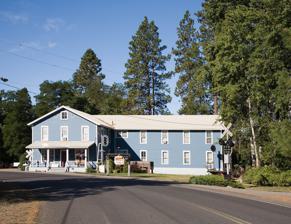
Building: Milwaukee Road Bunkhouse
Country: United States of America
Year built: 1909
United States historic place Milwaukee Road Bunkhouse U.S. National Register of Historic Places View of the bunkhouse. Location 526 Marie Ave South Cle Elum, Washington Coordinates 47°10′58″N 120°57′12″W / 47.18278°N 120.95333°W / 47.18278; -120.95333 Built 1909 Architect Chicago, Milwaukee, St. Paul and Pacific Railroad Architectural style 20th Century Vernacular NRHP reference No. 89000210 Added to NRHP March 31, 1989 The Milwaukee Road Bunkhouse was built by the Chicago, Milwaukee, St. Paul and Pacific Railroad (also known as the Milwaukee Road) in 1909 to house train crews between shifts. The bunkhouse served the crews at the rail yard and division point at South Cle Elum, Washington . The bunkhouse is an L-shaped, two-storey, wood-frame vernacular building originally placed near the depot, but moved to its present location south of the rail yard around 1920 to accommodate the electric substation when the Milwaukee Road electrified . The bunkhouse continued to serve train crews until 1974. When the railroad ceased operations in Washington in 1980, it sold the property to private individuals who converted the bunkhouse into a bed and breakfast . Originally listed as 28 bedrooms and two bathrooms, the bunkhouse was renovated to 9 rooms  The bunkhouse, now the Iron Horse Bed and Breakfast, currently rents bunkhouse rooms as well as four separate cabooses. The bunkhouse was listed in the National Register because of its association with The Milwaukee Road and the development of railroads in Washington. External links Iron Horse Inn Bed and Breakfast current owners and operators of the bunkhouse References Garfield, Leonard. Milwaukee Road Bunkhouse (Kittitas County, Washington) National Register of Historic Places Registration Form. Washington, DC: U.S. Department of the Interior, National Park Service, 1989. On file at the National Register of Historic Places, Washington, DC and at the State of Washington Office of Archaeology and Historic Preservation, Olympia, Washington. v t e U.S. National Register of Historic Places Topics Architectural style categories Contributing property Historic district History of the National Register of Historic Places Keeper of the Register National Park Service Property types Lists by state List of U.S. National Historic Landmarks by state : Alabama Alaska Arizona Arkansas California Colorado Connecticut Delaware Florida Georgia Hawaii Idaho Illinois Indiana Iowa Kansas Kentucky Louisiana Maine Maryland Massachusetts Michigan Minnesota Mississippi Missouri Montana Nebraska Nevada New Hampshire New Jersey New Mexico New York North Carolina North Dakota Ohio Oklahoma Oregon Pennsylvania Rhode Island South Carolina South Dakota Tennessee Texas Utah Vermont Virginia Washington West Virginia Wisconsin Wyoming Lists by insular areas American Samoa Guam Minor Outlying Islands Northern Mariana Islands Puerto Rico Virgin Islands Lists by associated state Federated States of Micronesia Marshall Islands Palau Other areas District of Columbia American Legation, Morocco Related National Historic Preservation Act Historic Preservation Fund List of jails and prisons on the National Register of Historic Places University and college buildings listed on the National Register of Historic Places National Register of Historic Places portal Category